Peñaranda Church

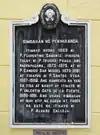
Church PHC historical marker installed in 1951

The Roman Catholic parish of Peñaranda was founded in 1853. Its first church with cogon roof and stone walls was constructed by Fr. Alvaro Calleja. In 1869, Fr. Florentino Samonte ordered the commencement of the church construction. This was continued by Fr. Isidoro Prada from 1873 to 1875, and also by Fr. Candido San Miguel from 1879 to 1881. The church was finished by Fr. Santos Vega from 1887 to 1889. The convent made of bricks and stone was built by Fr. Valentin Gato de la Fuente from 1889 to 1891. In 1951, a historical marker was unveiled for the church by the National Historical Commission of the Philippines.